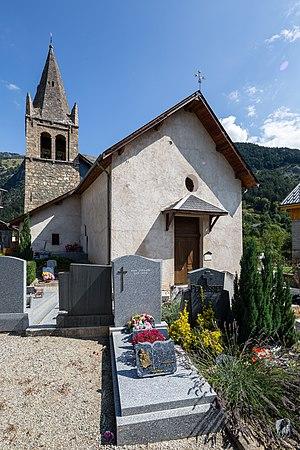
La Garde est une commune française située dans le département de l'Isère en région Auvergne-Rhône-Alpes.
L'église Saint-Pierre de La Garde-en-Oisans est une église située dans la commune de La Garde, en Isère.